Firewatch

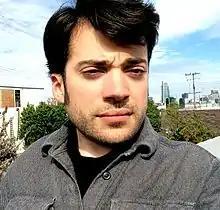
Chris Remo designed, wrote, and scored the game.

"Firewatch" is the first video game from Campo Santo and was created by Jake Rodkin and Sean Vanaman, who were the creative leads on "The Walking Dead"; Nels Anderson, the lead designer of "Mark of the Ninja"; and artist Olly Moss. Chris Remo was involved in many aspects of the design and also composed the score. Development for "Firewatch" began with a single painting by Moss. Jane Ng, lead environmental artist at Campo Santo, was tasked with translating Moss' work into 3D environments while maintaining his stylized artistic vision. Moss, who had previously been known primarily for his graphic design work, had joined Vanaman and Rodkin to found Campo Santo after spending many years working on the periphery of game development. In creating the painting, Moss emulated National Park Service posters from the New Deal era in both color palette and iconography. The development team went on a camping trip to Yosemite National Park for inspiration for the game, where they visited a lookout tower built with the same design as its video game counterpart. Further inspiration for the game came from Vanaman and Anderson's experiences growing up in rural Wyoming.